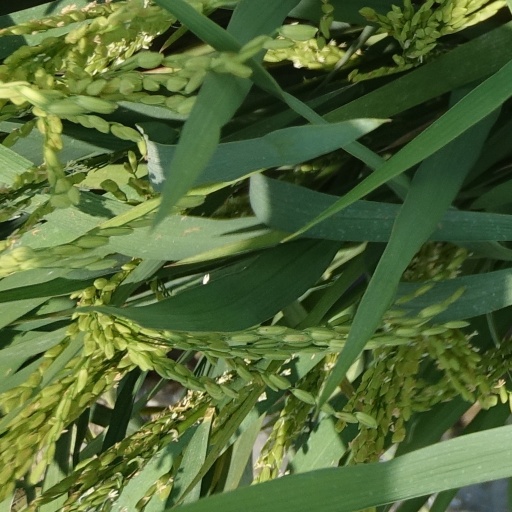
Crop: rice